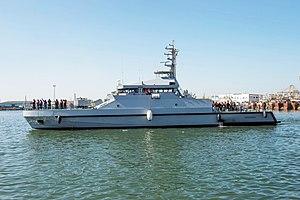
Le Kédougou, OPV 45 de la marine sénégalaise.
Le Kédougou est un patrouilleur hauturier OPV 45 vendu par Raidco Marine et construit par STX France de Lanester pour la Marine nationale sénégalaise. Elle a réceptionné le navire au mois d'avril 2015 pour assurer des missions de souveraineté dans sa zone économique exclusive. Son nom provient d'une région administrative du sud-est du Sénégal.
La Marine sénégalaise est la composante navale des forces armées du Sénégal. Sa mission est d'assurer la souveraineté du Sénégal dans sa zone économique exclusive, qui s'étend sur 159 000 km² le long de 700 km de côtes.
Un patrouilleur est un bateau mis en œuvre par la marine militaire, la douane, la garde-côtière, une police ou une administration civile d'un État pour assurer différentes missions de souveraineté dans les eaux intérieures ou dans le domaine maritime. Elles incluent des fonctions aussi variées que la police des pêches et de la navigation, la surveillance et la lutte anti-pollution, la répression de la piraterie, de la contrebande et des trafics illicites, la régulation de l'immigration, la recherche et le sauvetage en mer, ainsi que la lutte contre les activités armées de faible intensité, telles que la guérilla maritime ou le terrorisme. Du fait de cette polyvalence, des particularités géographiques, climatiques et géopolitiques, mais aussi de l'évolution de la technologie, des pratiques et de la législation, la conception d'un patrouilleur varie beaucoup à travers les pays et l'histoire. N'étant pas dévolue au combat naval ou à l'action vers la terre, ils sont généralement moins armés que les différents types de navires de guerre et d'un déplacement inférieur, bien que certaines unités dépassent les 3 000 tonnes.